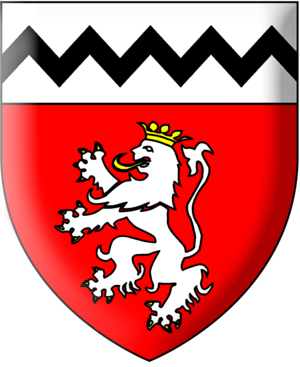
De gueules au lion d'argent, armé, lampassé et couronné d'or, au chef d'argent chargé d'une vivre de sable.
La famille de Préaulx olim de Préaux, est une famille noble d'ancienne extraction.
Le château de Montchevrier était situé en Mayenne, à Nuillé-sur-Vicoin, lieu-dit Montchevrier à 2,5 km au sud du bourg. Il est en ruines depuis le XVIIᵉ siècle.